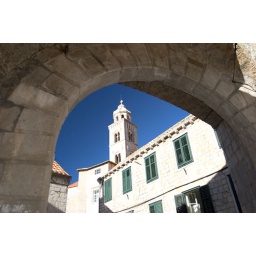
Dubrovnik street arch with the bell tower in the background.